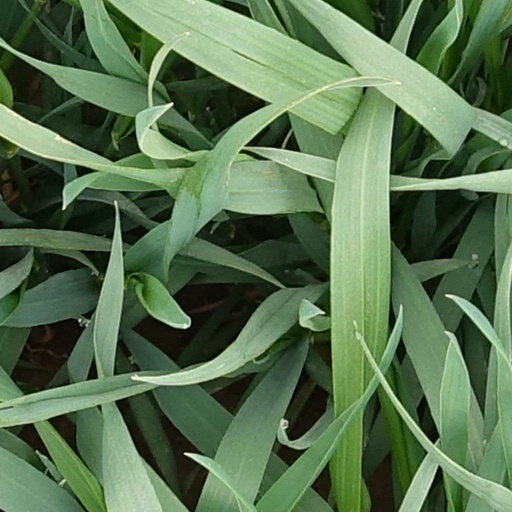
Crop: wheat